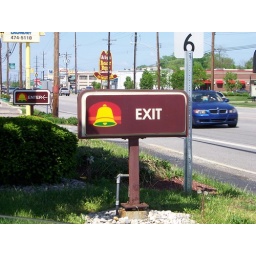
Enter and Exit signs at a Taco Bell (and also an Arby's big hat sign in the distance).